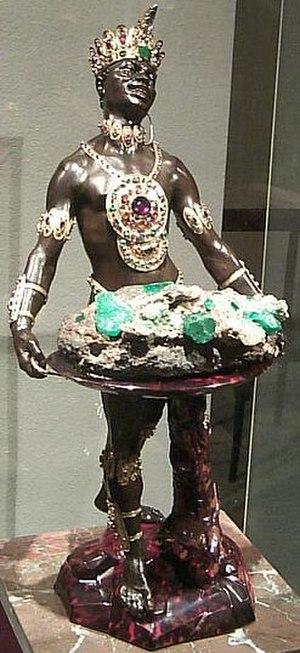
Balthasar Permoser (1651-1732): Maure avec un plateau d'émeraudes, ca. 1724, Grünes Gewölbe, Dresde, Allemagne.
Le Maure au bloc d'émeraude est une statue de Balthasar Permoser. Elle représente un maure tenant un plat dans lequel se trouve un bloc d'émeraude. Aujourd'hui elle se trouve au Grünes Gewölbe de Dresde.
Balthasar Permoser est un des principaux sculpteurs de sa génération. Son style est à cheval entre la période baroque et le rococo.
Grünes Gewölbe est le nom allemand du musée renfermant la plus importante collection de trésors en Europe, fondée en 1723 par le prince-électeur de Saxe Frédéric Auguste II, dit Auguste le Fort. Il est maintenant situé dans le château de la Résidence de Dresde en Saxe et fait partie des Collections nationales de Dresde.